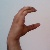
The image shows a hand gesture representing the letter 'C' in Indian Sign Language.